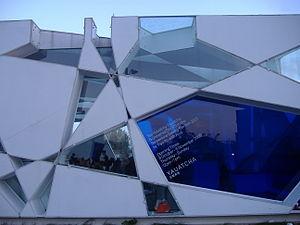
Toyō Itō est un architecte japonais né le 1ᵉʳ juin 1941 à Séoul. Il est connu pour avoir créé l'architecture conceptuelle, dans laquelle il recherche à exprimer simultanément le monde physique et le monde virtuel. Il est un représentant de l'architecture qui fait appel à la notion contemporaine de ville « simulée ».